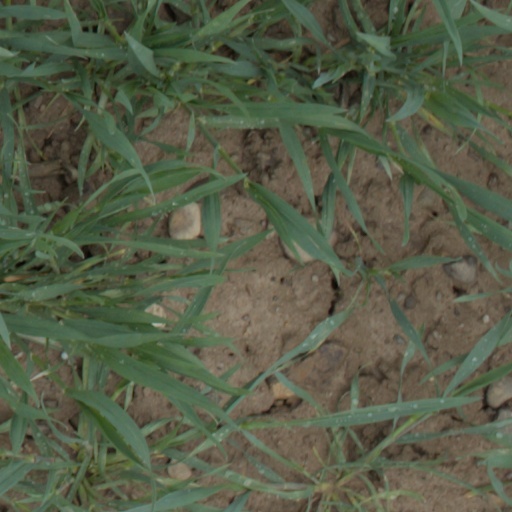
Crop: wheat